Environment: real
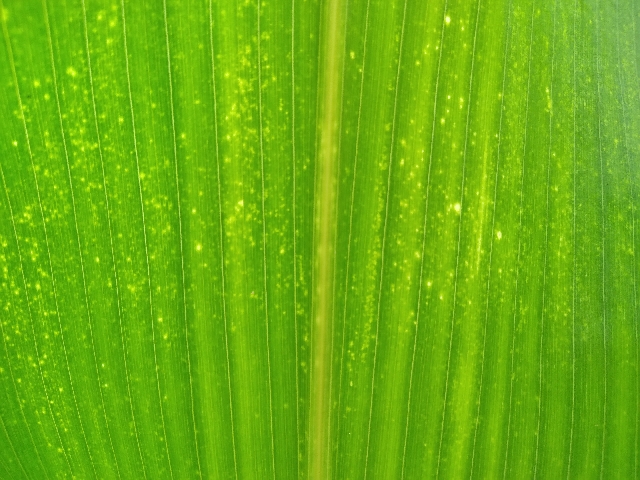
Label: lethal_necrosis